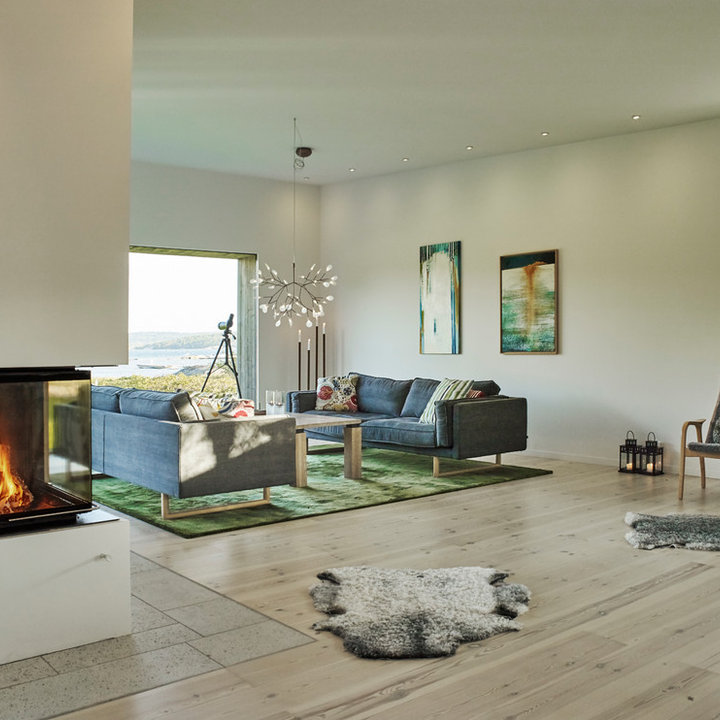
Style: Scandinavian